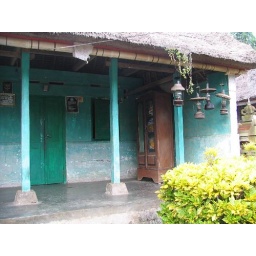
the bedroom in a traditional home compound--kerosene lamps